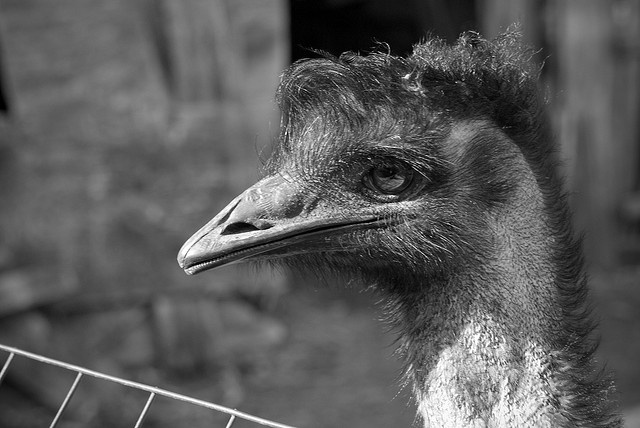
An up-close shot of an ostriches face looking on.
We are looking at a close up of the head of a very large bird.
An ostrich with hair like Elvis and big pretty eyes.
An ostrich peers over a wire fence.
An emu is listless as he looks over the fence.